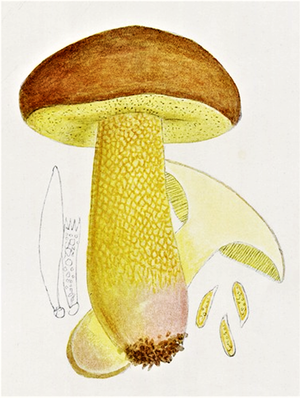
Le Bolet ou Cèpe appendiculé est une espèce de champignons basidiomycètes classés traditionnellement dans le genre Boletus, au sein de la famille des Boletaceae. Il fut décrit sous ce nom pour la première fois par le botaniste allemand Jacob Christian Schäffer en 1777, nom entériné par Fries en 1821, puis récemment recombiné dans le nouveau genre Butyriboletus.